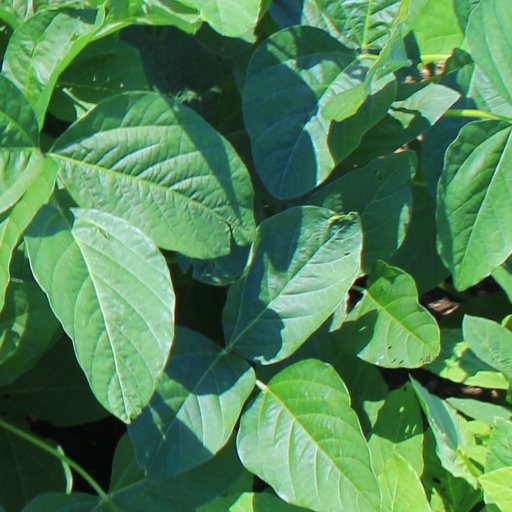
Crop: soybean